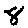
Label: 8